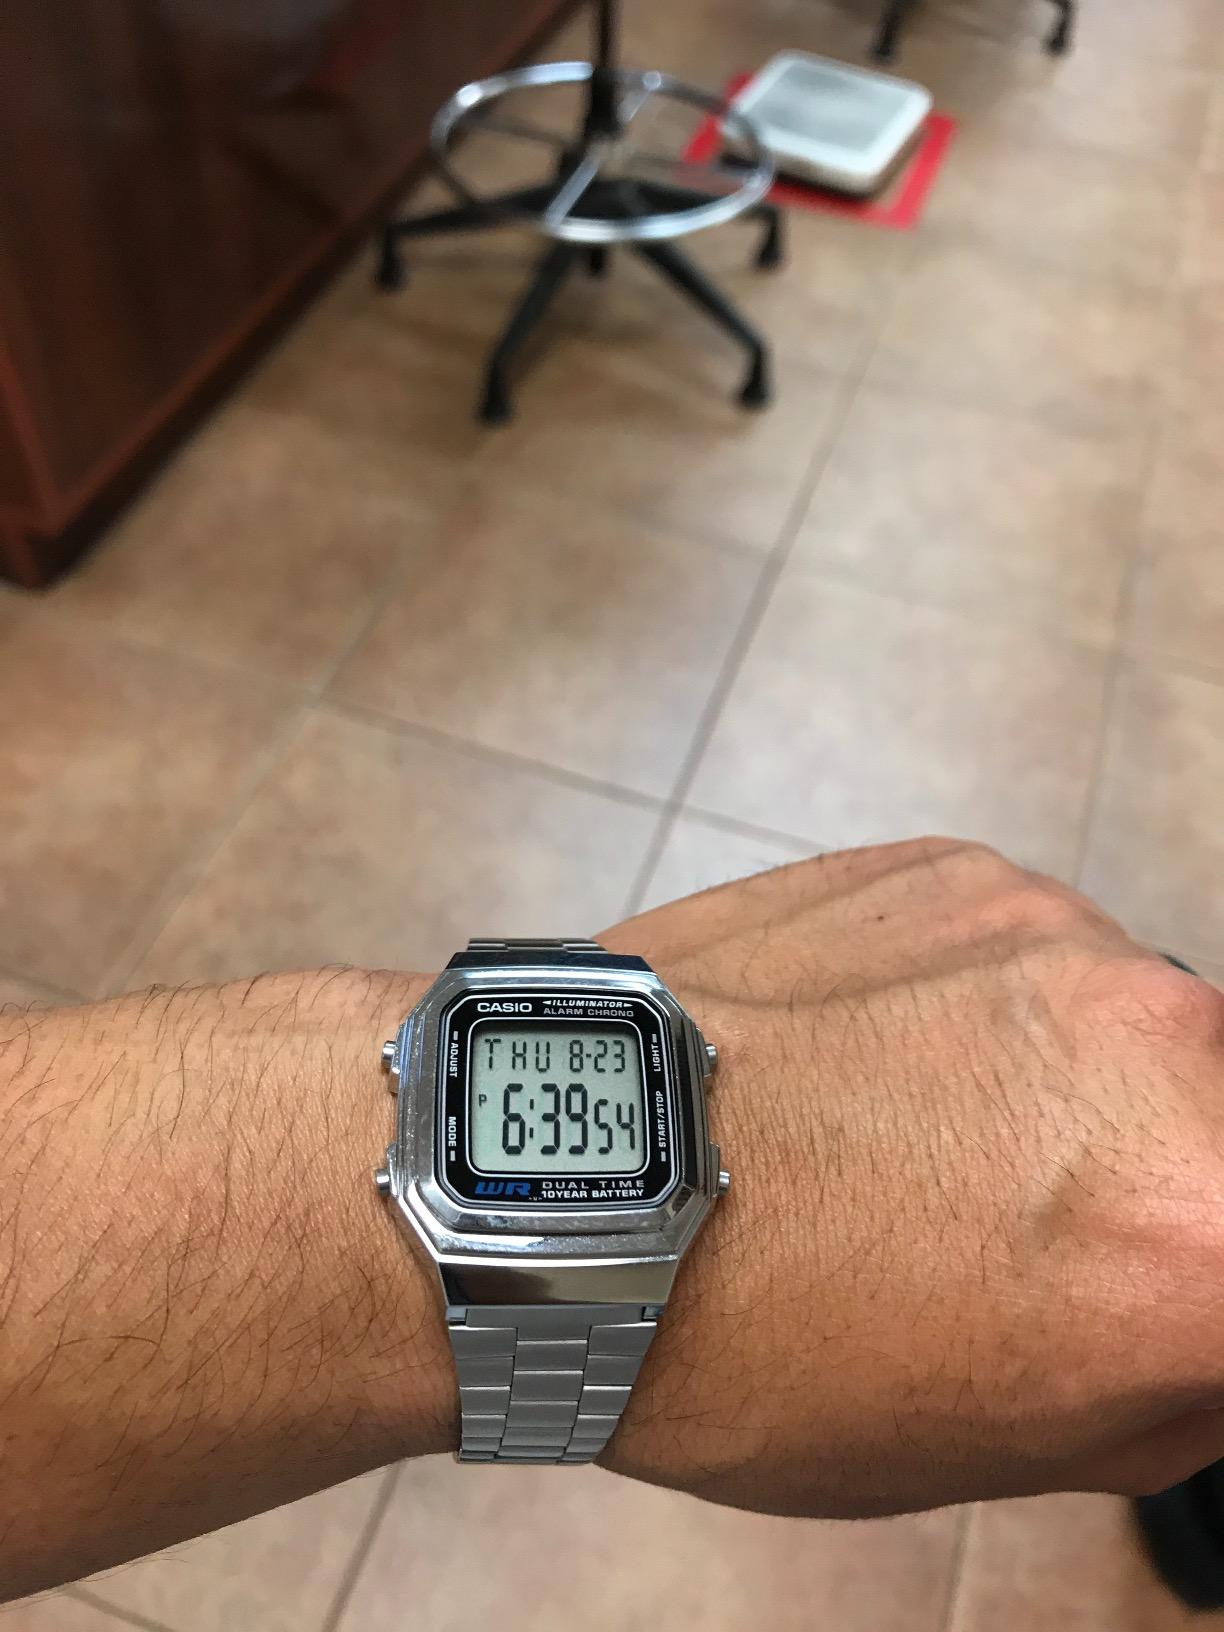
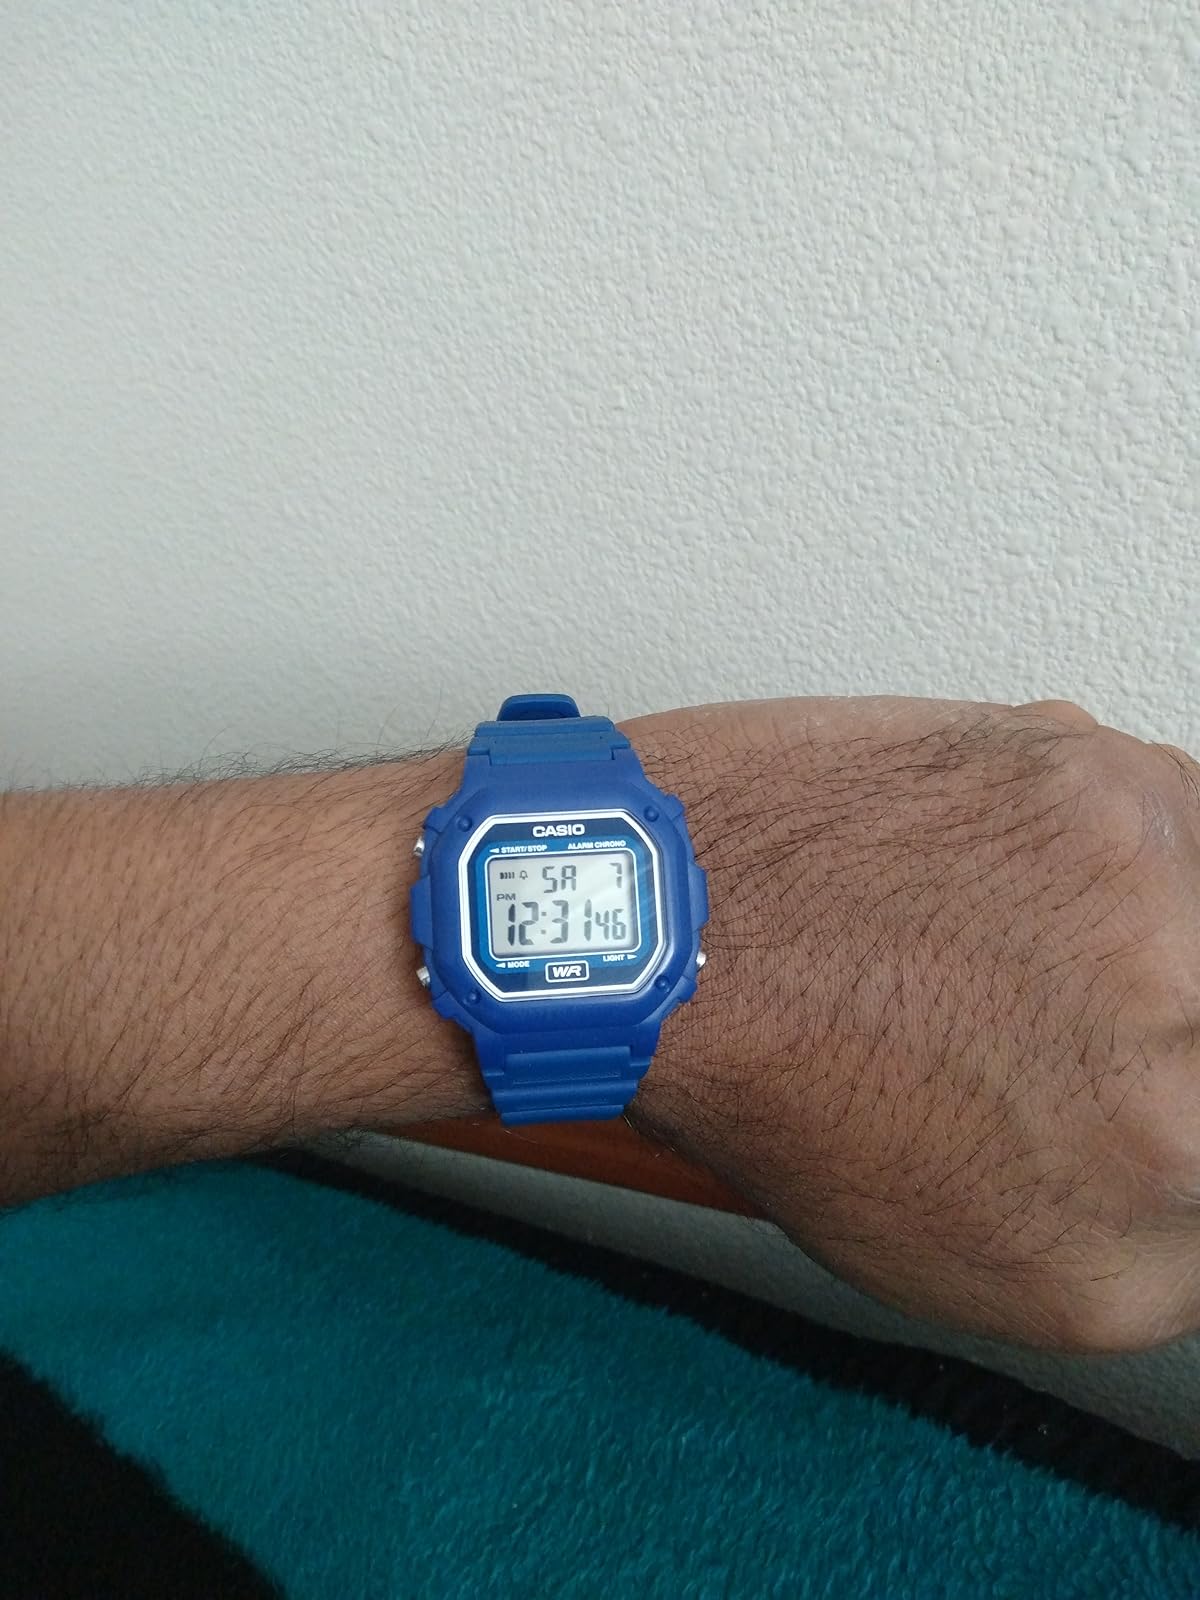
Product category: accessories_watch
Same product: no